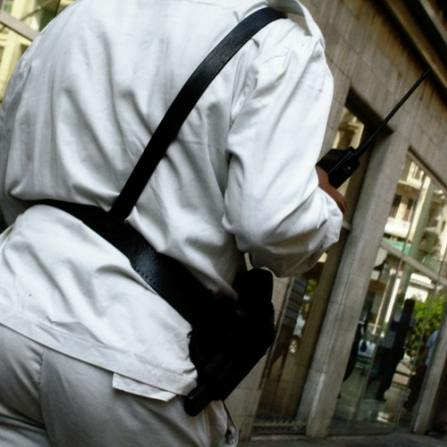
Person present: Yes